Glarus Alps

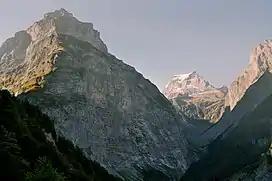
Selbsanft and Tödi

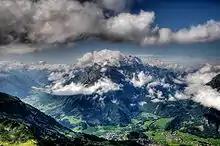
View from the summit of Fronalpstock

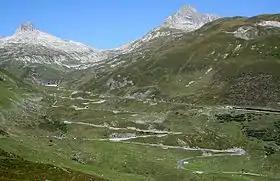
Oberalppass, eastern rise

The chief passes of the Tödi Range, from the Oberalp Pass to the Klausen Pass, are: